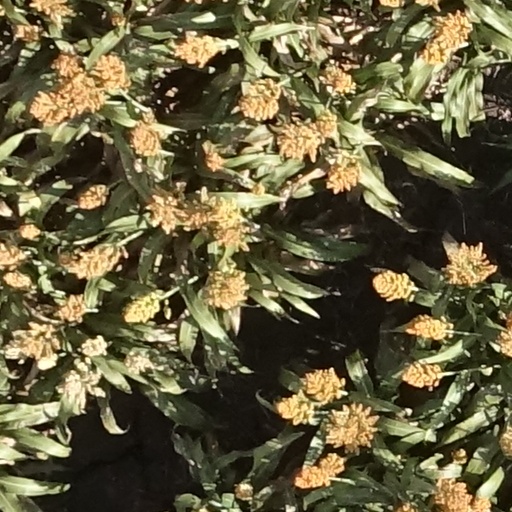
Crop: sorghum